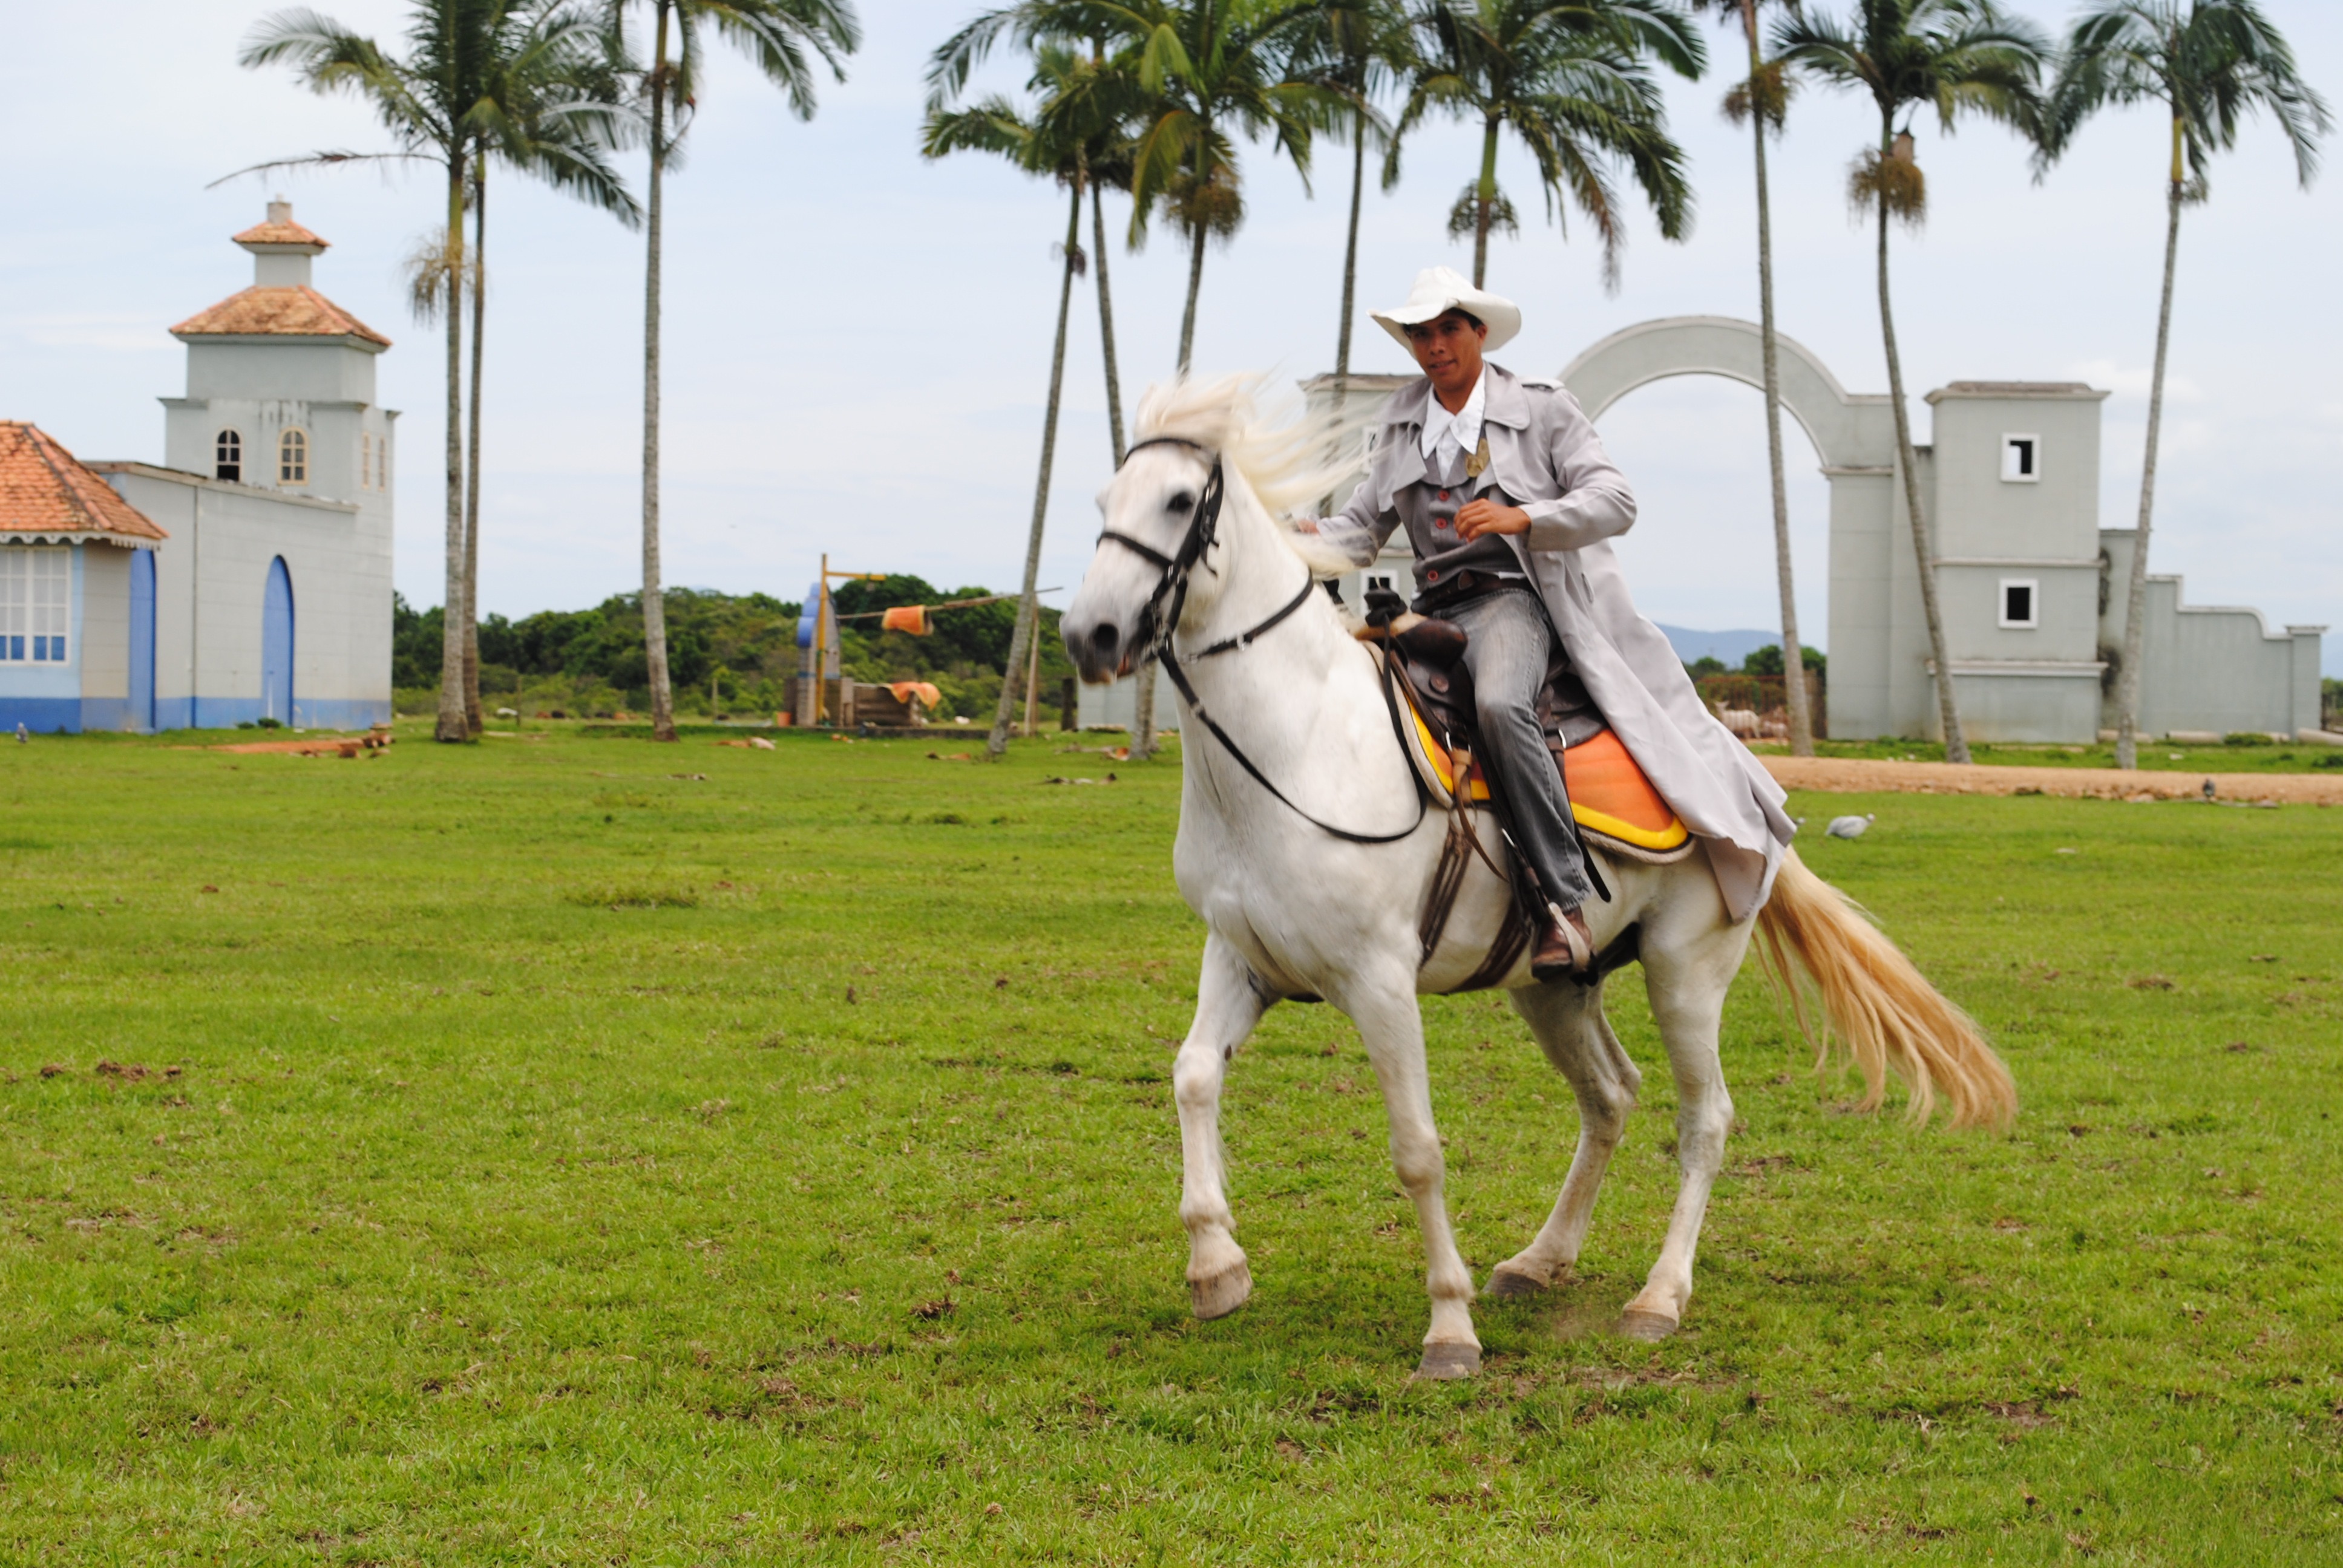
horse, stallion, knight, mare, jockey, equestrianism, pack animal, eventing, trail riding, horse like mammal, horse harness, animal sports, english riding, equestrian sport, beto carrero